Felicia (plant)

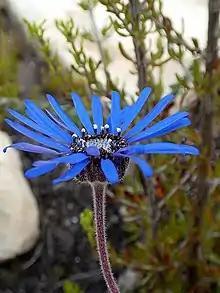
"F. amoena" subsp. "latifolia", is a taxon which sometimes has a blue disc, but yellow discs are more common

"Aster tenellus", that was figured by the early English botanist Leonard Plukenet in 1692, was the first species recorded that is now included in the genus "Felicia" (as "F. tenella"). This was followed in 1700 by "Aster fruticosus", again by Plukenet, repeated by Caspar Commelin in 1701, a species now called "Felicia fruticosa". Such names published before 1753, the year that was chosen as a starting point for the binomial nomenclature proposed by Carl Linnaeus, are not valid however. In 1761, John Hill erected the genus "Coelestina" widely considered a later synonym of "Ageratum", but the plant that was illustrated most likely is the same species as "F. amelloides". In 1763, Carl Linnaeus describes "Cineraria amelloides" ("F. amelloides"), the first valid name for a species assigned today to "Felicia". In 1763, French botanist Michel Adanson described a new genus, "Detris", without mentioning a species, but apparently having "F. amelloides" in mind. Peter Jonas Bergius, a botanist from Sweden, described "Aster hyssopifolius" in 1767, now known as "F. hyssopifolia". A year later, Dutch botanist Pieter Burman the Younger added "Aster aethiopicus" (now "F. aethiopica"). This is followed by "Aster cymbalariae" (William Aiton, 1789), "Leysseria ovata" and "Pteronia echinata" (Carl Peter Thunberg, 1800 and 1823), "Aster filifolius" (Étienne Pierre Ventenat, 1804), and "Cineraria bergeriana" (Kurt Polycarp Joachim Sprengel, 1826), now "F. cymbalariae", "F. ovata", "F. echinata", "F. filifolius" and "F. bergeriana".